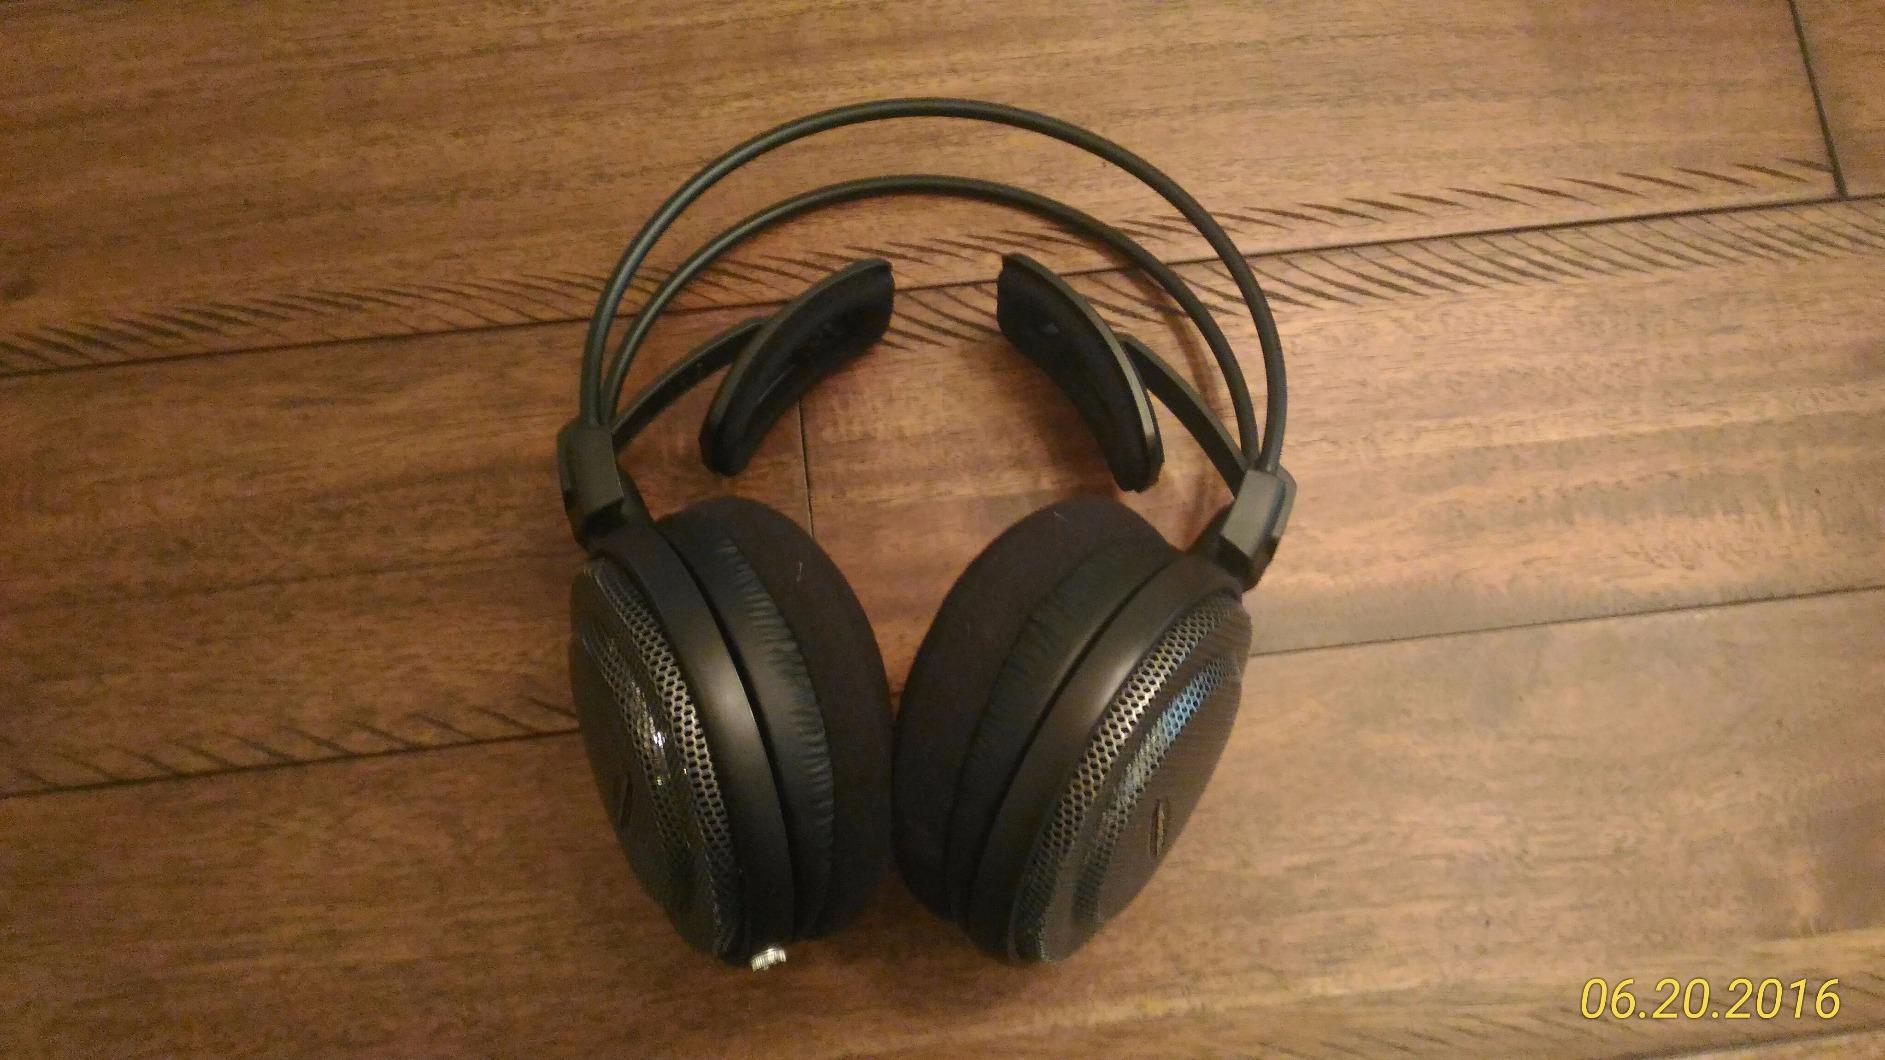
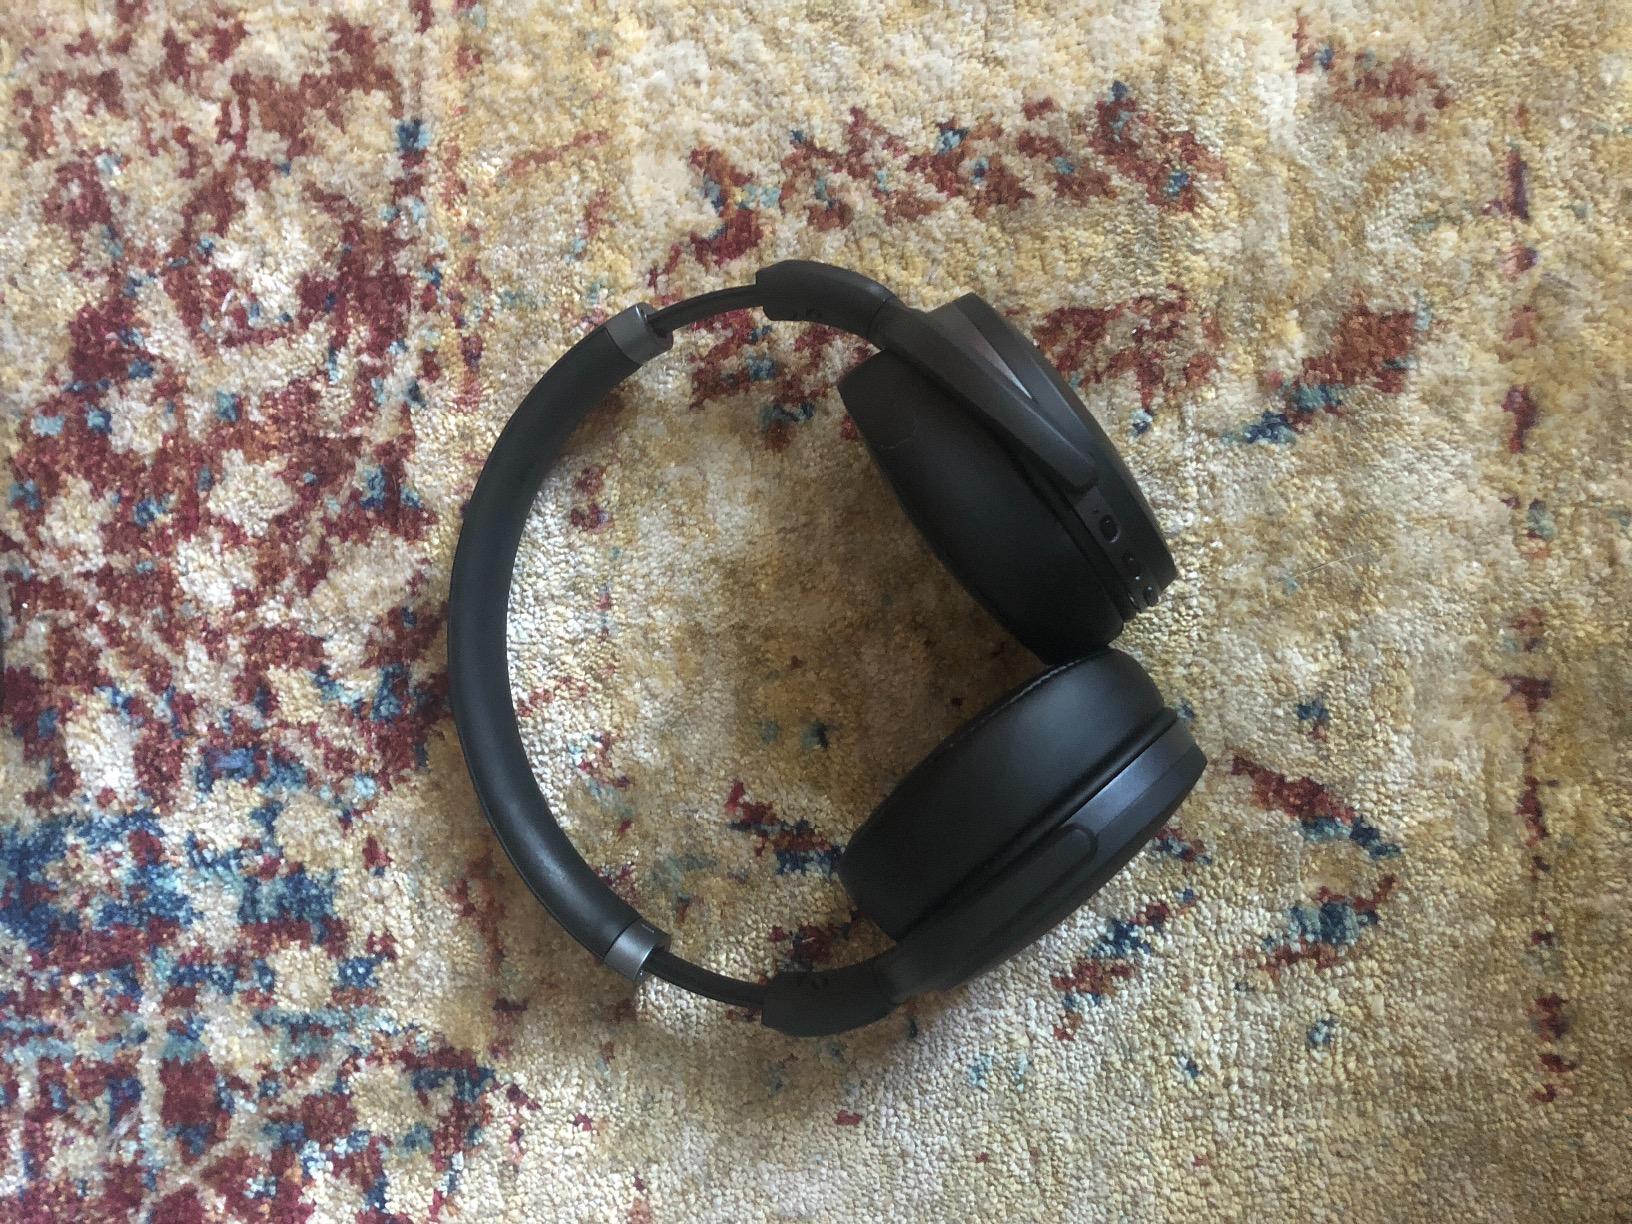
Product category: headphones
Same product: no